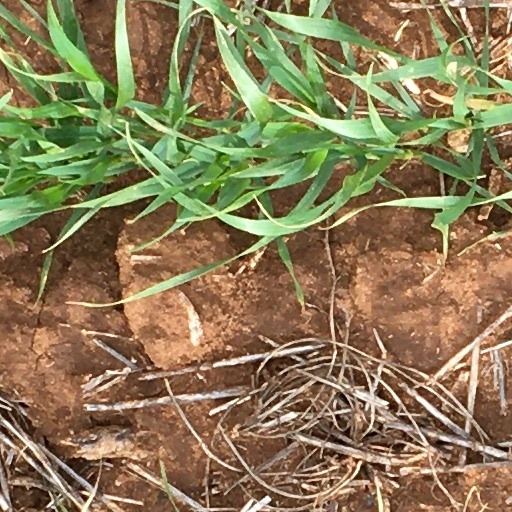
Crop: wheat